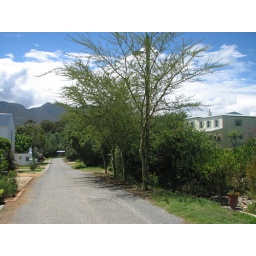
View of the Pepper trees Ma planted in Caledon street just after we arrived in Stanford. Trees are thriving